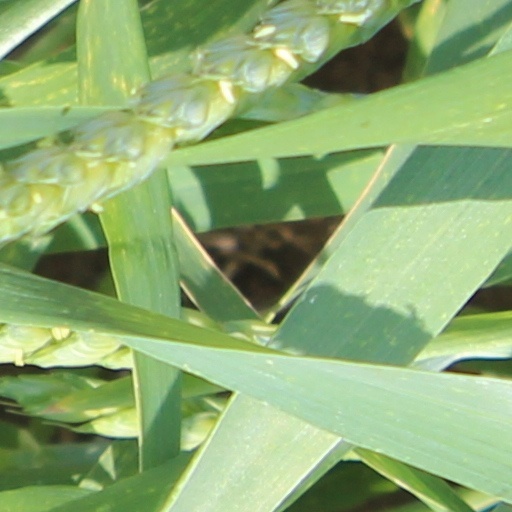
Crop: wheat